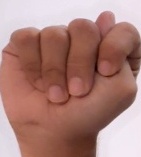
ASL sign: T